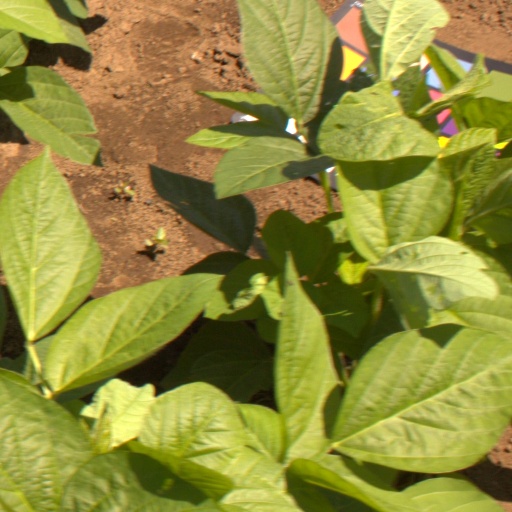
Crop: soybean